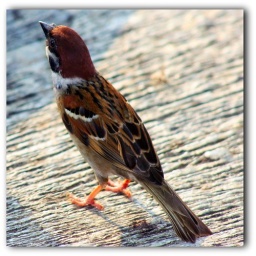
I saw it was standing by my house gate while I was taking pics of my orchids in the front yard.